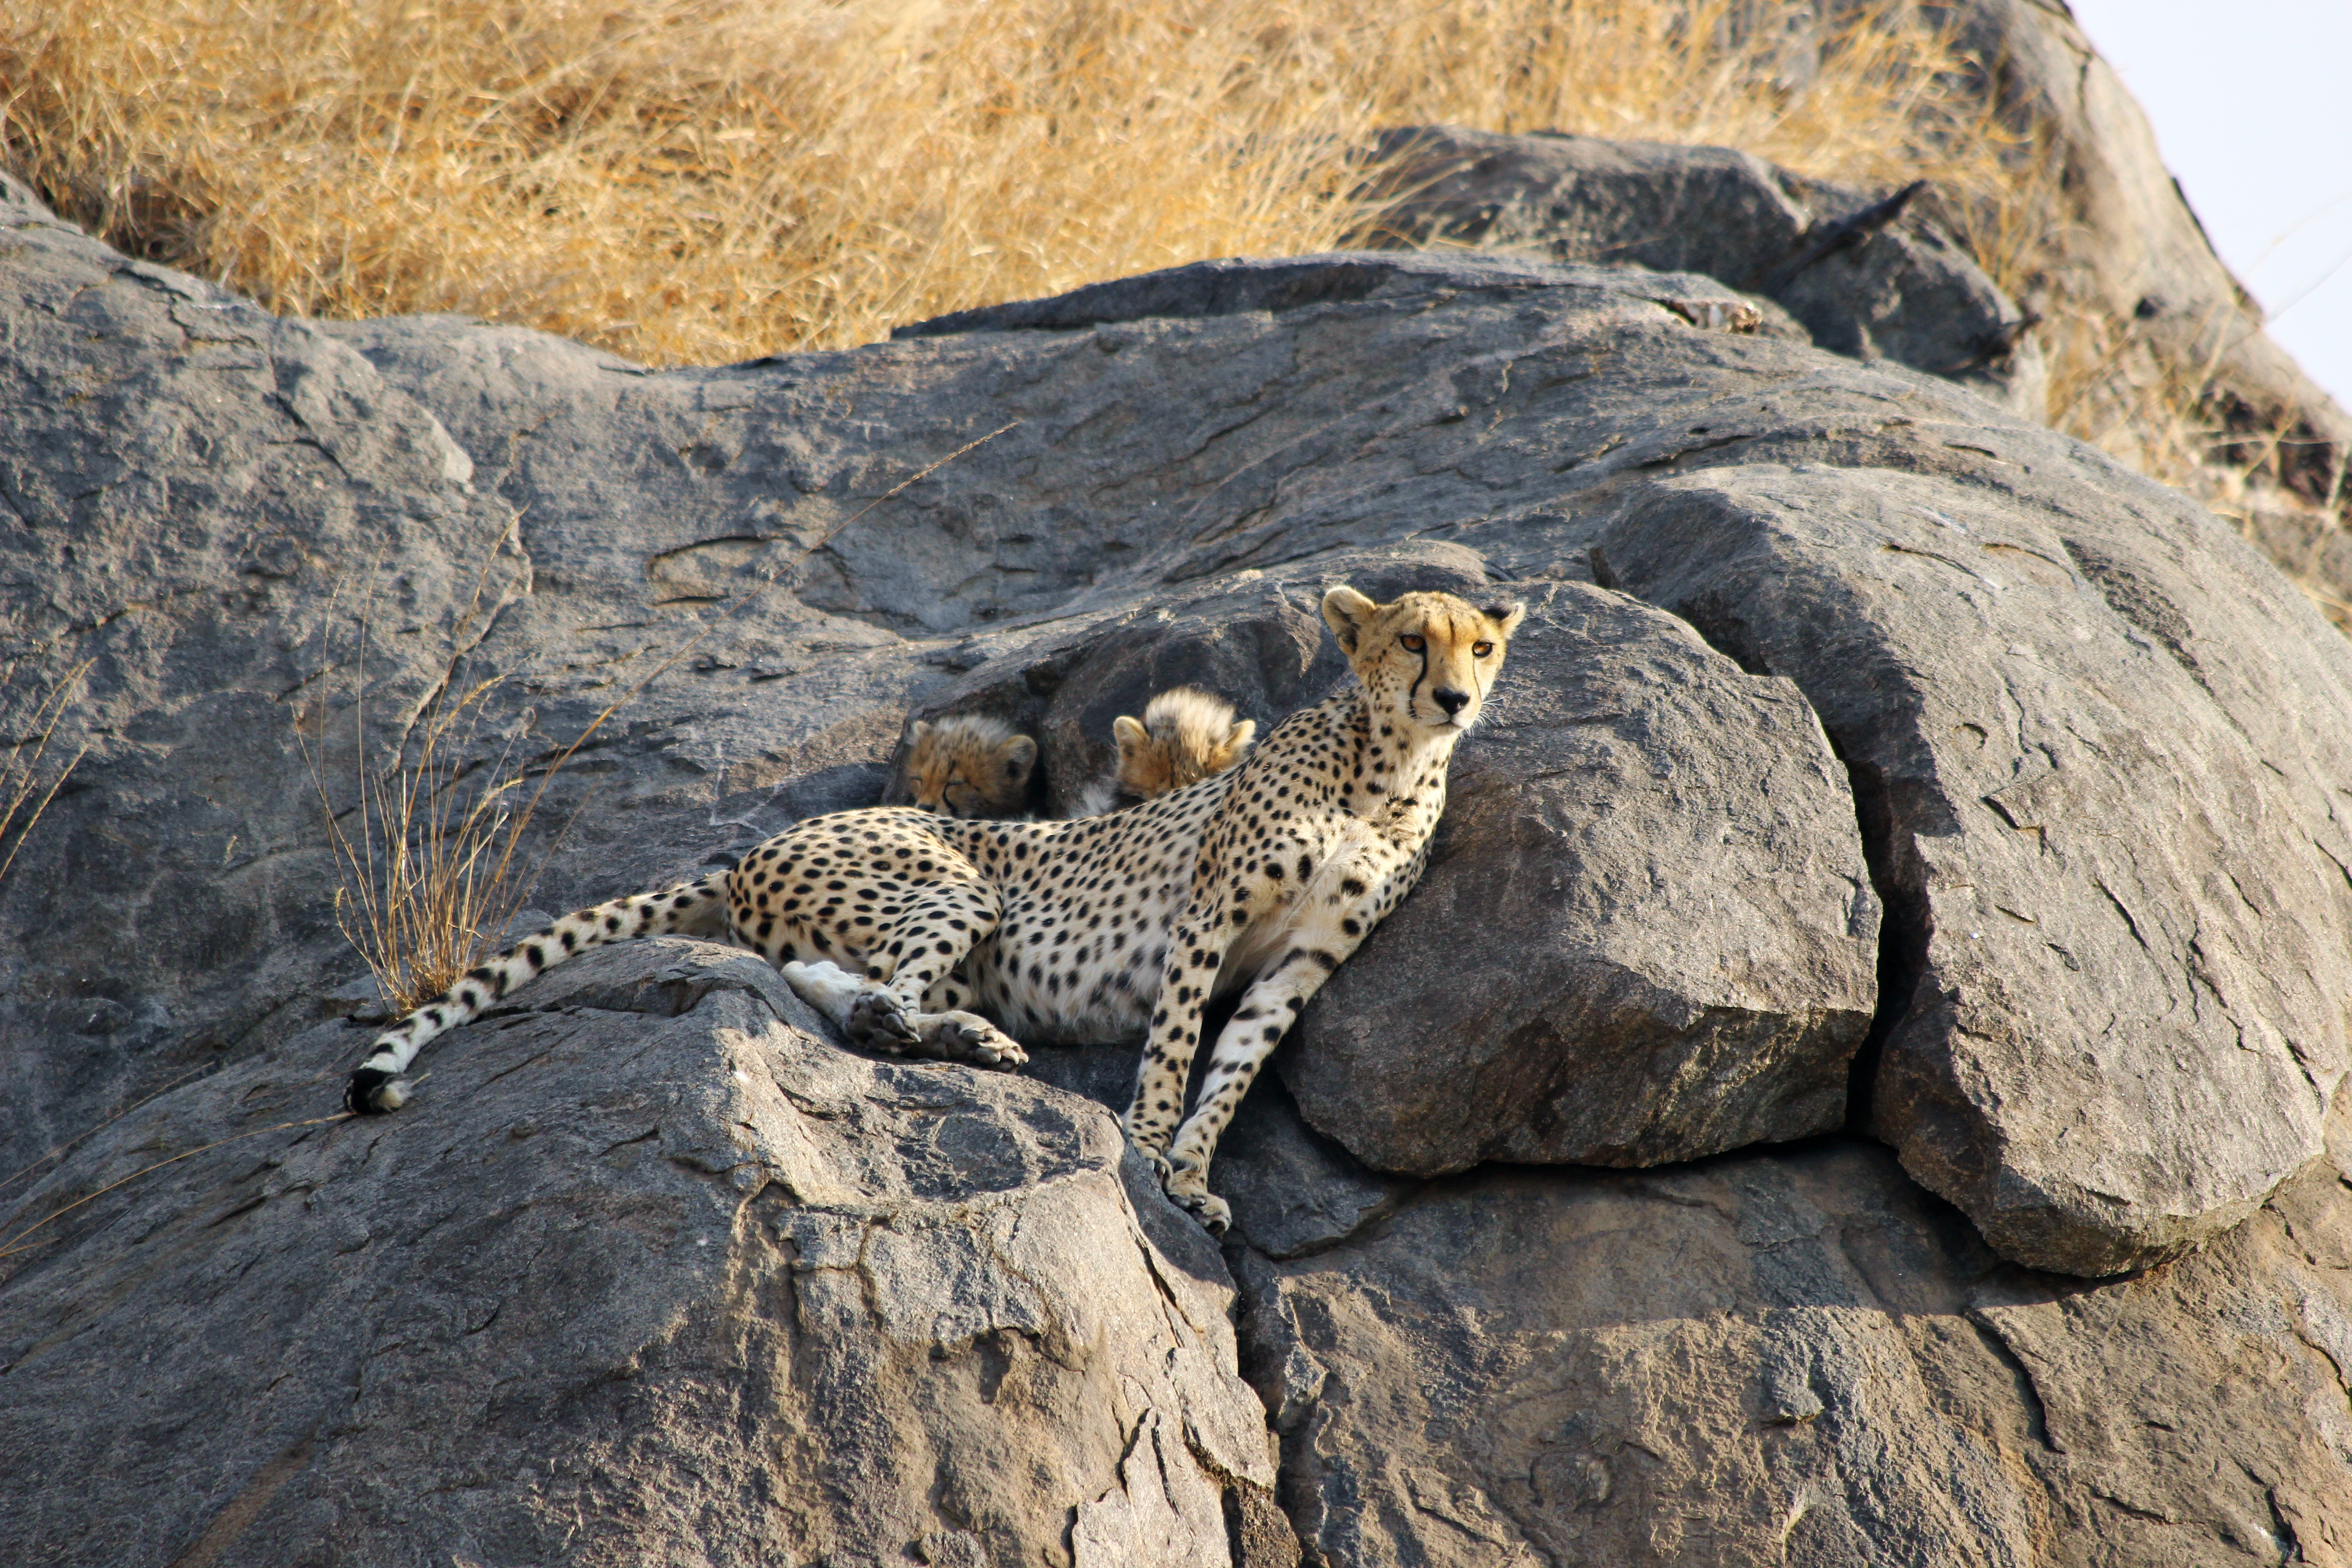
animal, wildlife, wild, africa, reptile, fauna, leopard, cheetah, vertebrate, big cats